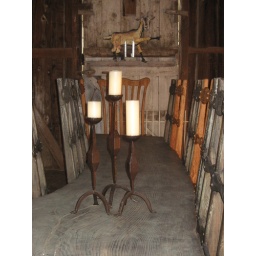
Festive table with goat in background